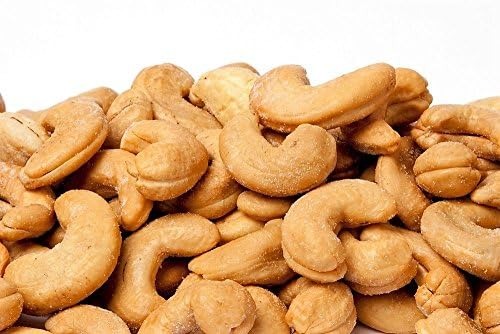
Item Name: Cashews Roasted and Salted 320 Ct. (3 LB)
Value: 16.0
Unit: Ounce

Price: 39.99